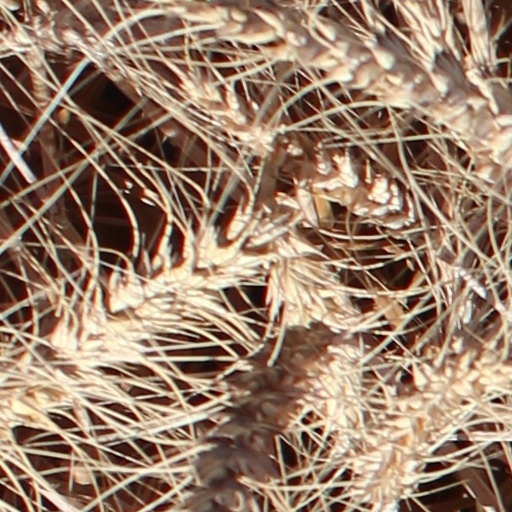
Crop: wheat